Audi R8 Le Mans Concept

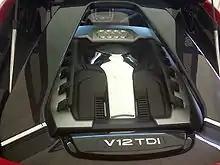
The V12 TDI engine in the Audi R8 TDI Le Mans

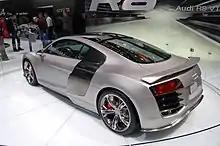
Audi R8 V12 TDI at the 2008 North American International Auto Show

The R8 TDI Le Mans has modified suspension settings and brakes to cope with the additional power and weight, resulting from replacing the standard V8 engine with the V12 TDI. The V12 TDI requires more cooling than the standard R8, hence a NACA duct is incorporated in the roof to feed additional air into the engine. The vents on the front and back of the car have also been increased by 20% in size. The car all-LED headlamps which were first seen on the Audi Le Mans Quattro concept. For its appearance at the Detroit Motor Show, Audi fitted 20 inch alloy wheels. The rear bulkhead has been moved forward in order to accommodate the physically larger V12 engine, meaning it loses the space behind the rear seats usually found on the standard R8.